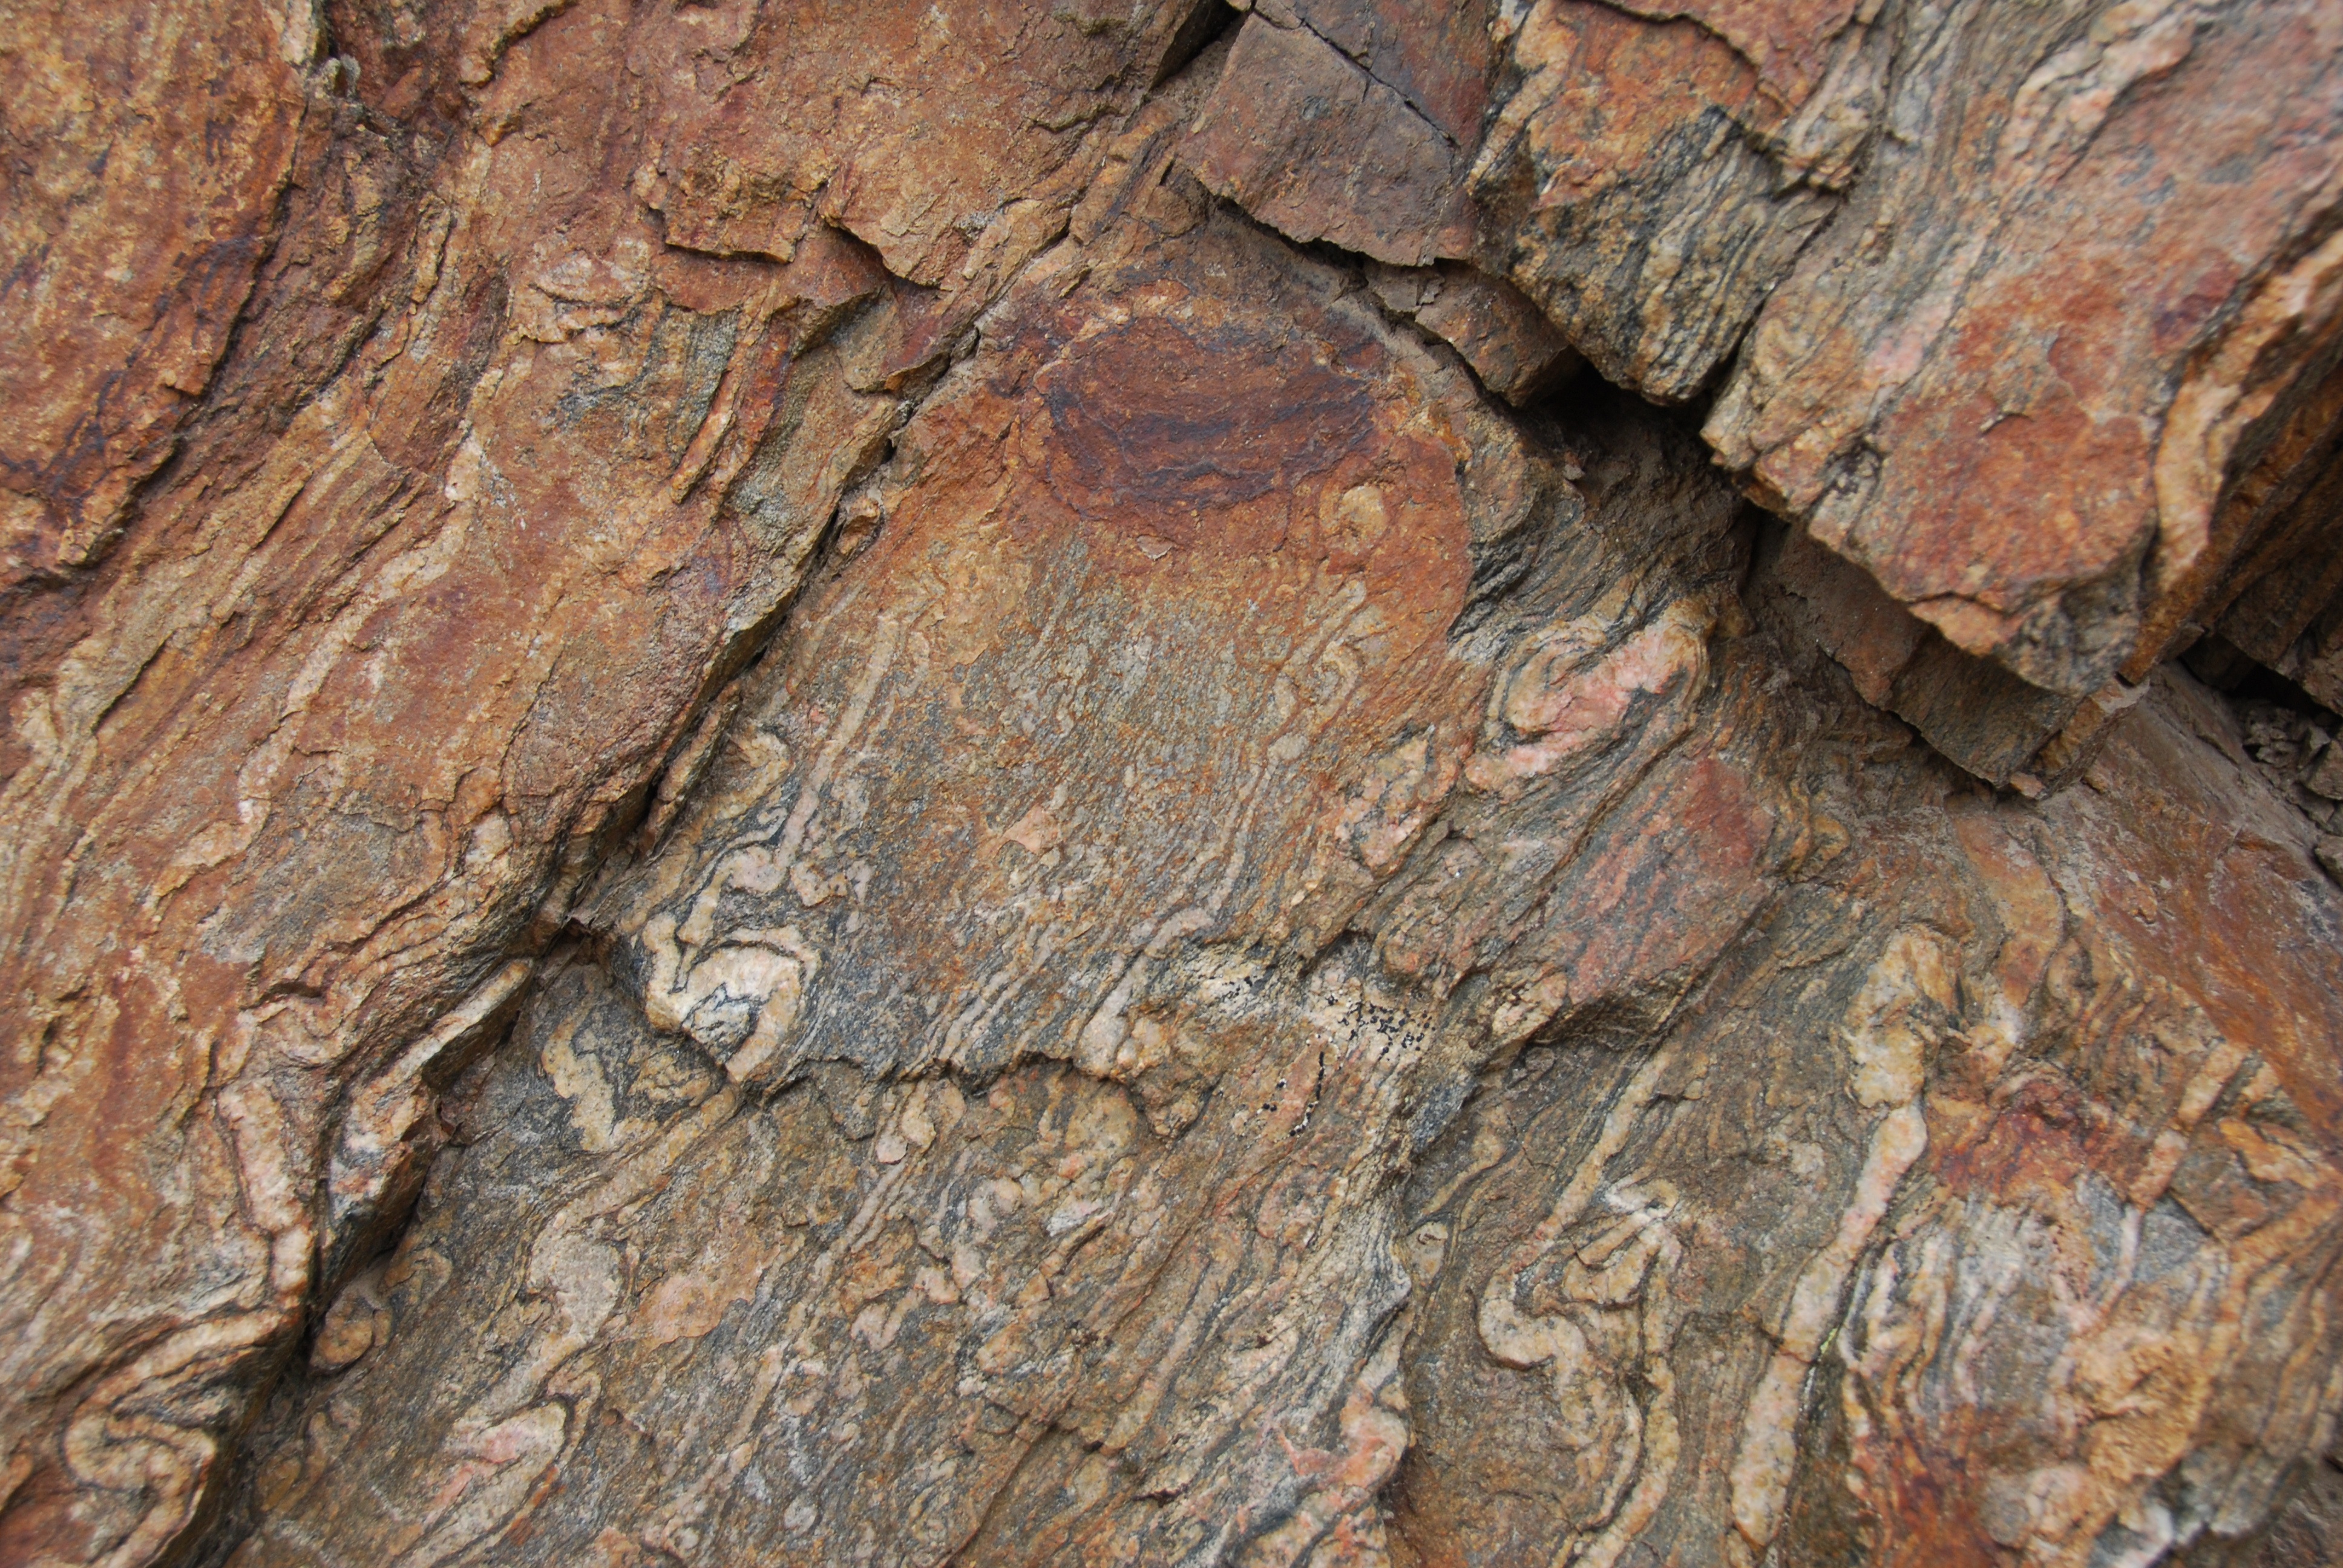
tree, rock, branch, plant, wood, texture, trunk, formation, soil, terrain, material, geology, bedrock, woody plant